Cynthia Vinzant

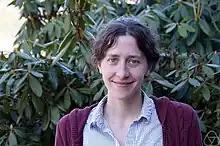
Vinzant at the Oberwolfach Research Institute for Mathematics in 2017

Cynthia Vinzant is an American mathematician specializing in real algebraic geometry; her research has also involved algebraic combinatorics, matroid theory, Hermitian matrices, and spectrahedra in convex optimization. She is an associate professor of mathematics at the University of Washington.